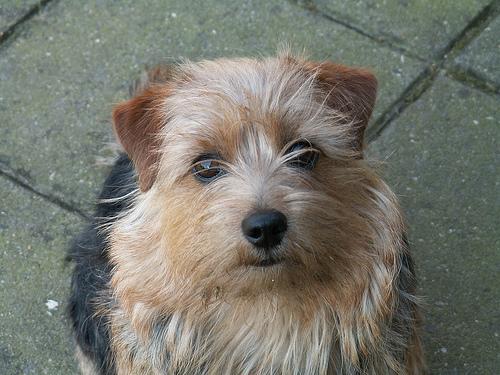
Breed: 203-n000027-Norfolk_terrier